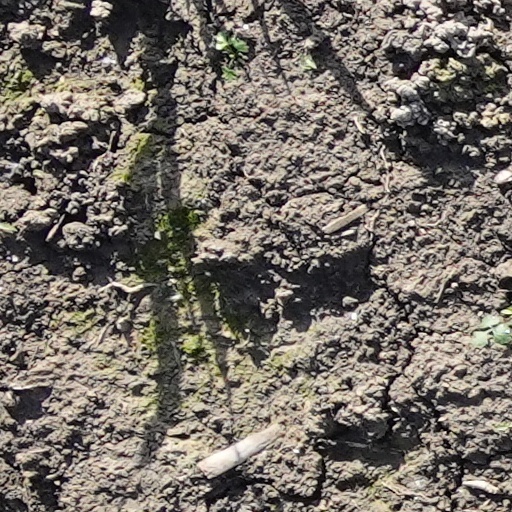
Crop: wheat